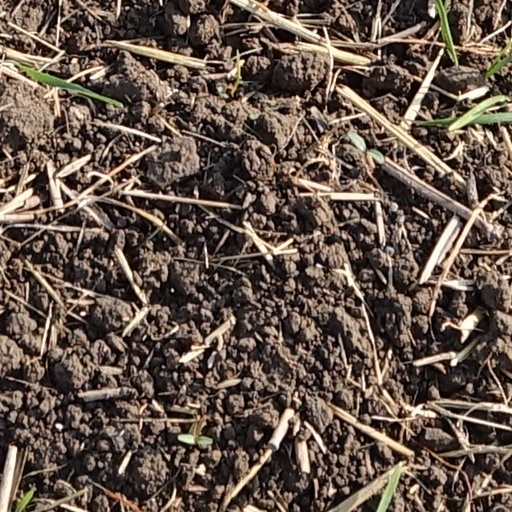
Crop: wheat